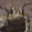
Label: frog